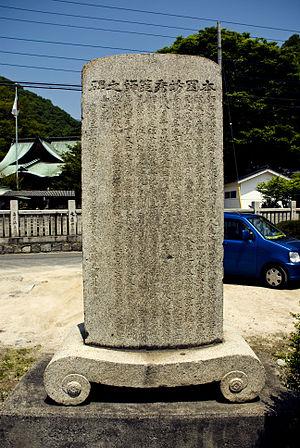
Pierre dans l'enceinte du sanctuaire Hon'inbō Shūsaku, ville de Mihara, préfecture de Hiroshima.